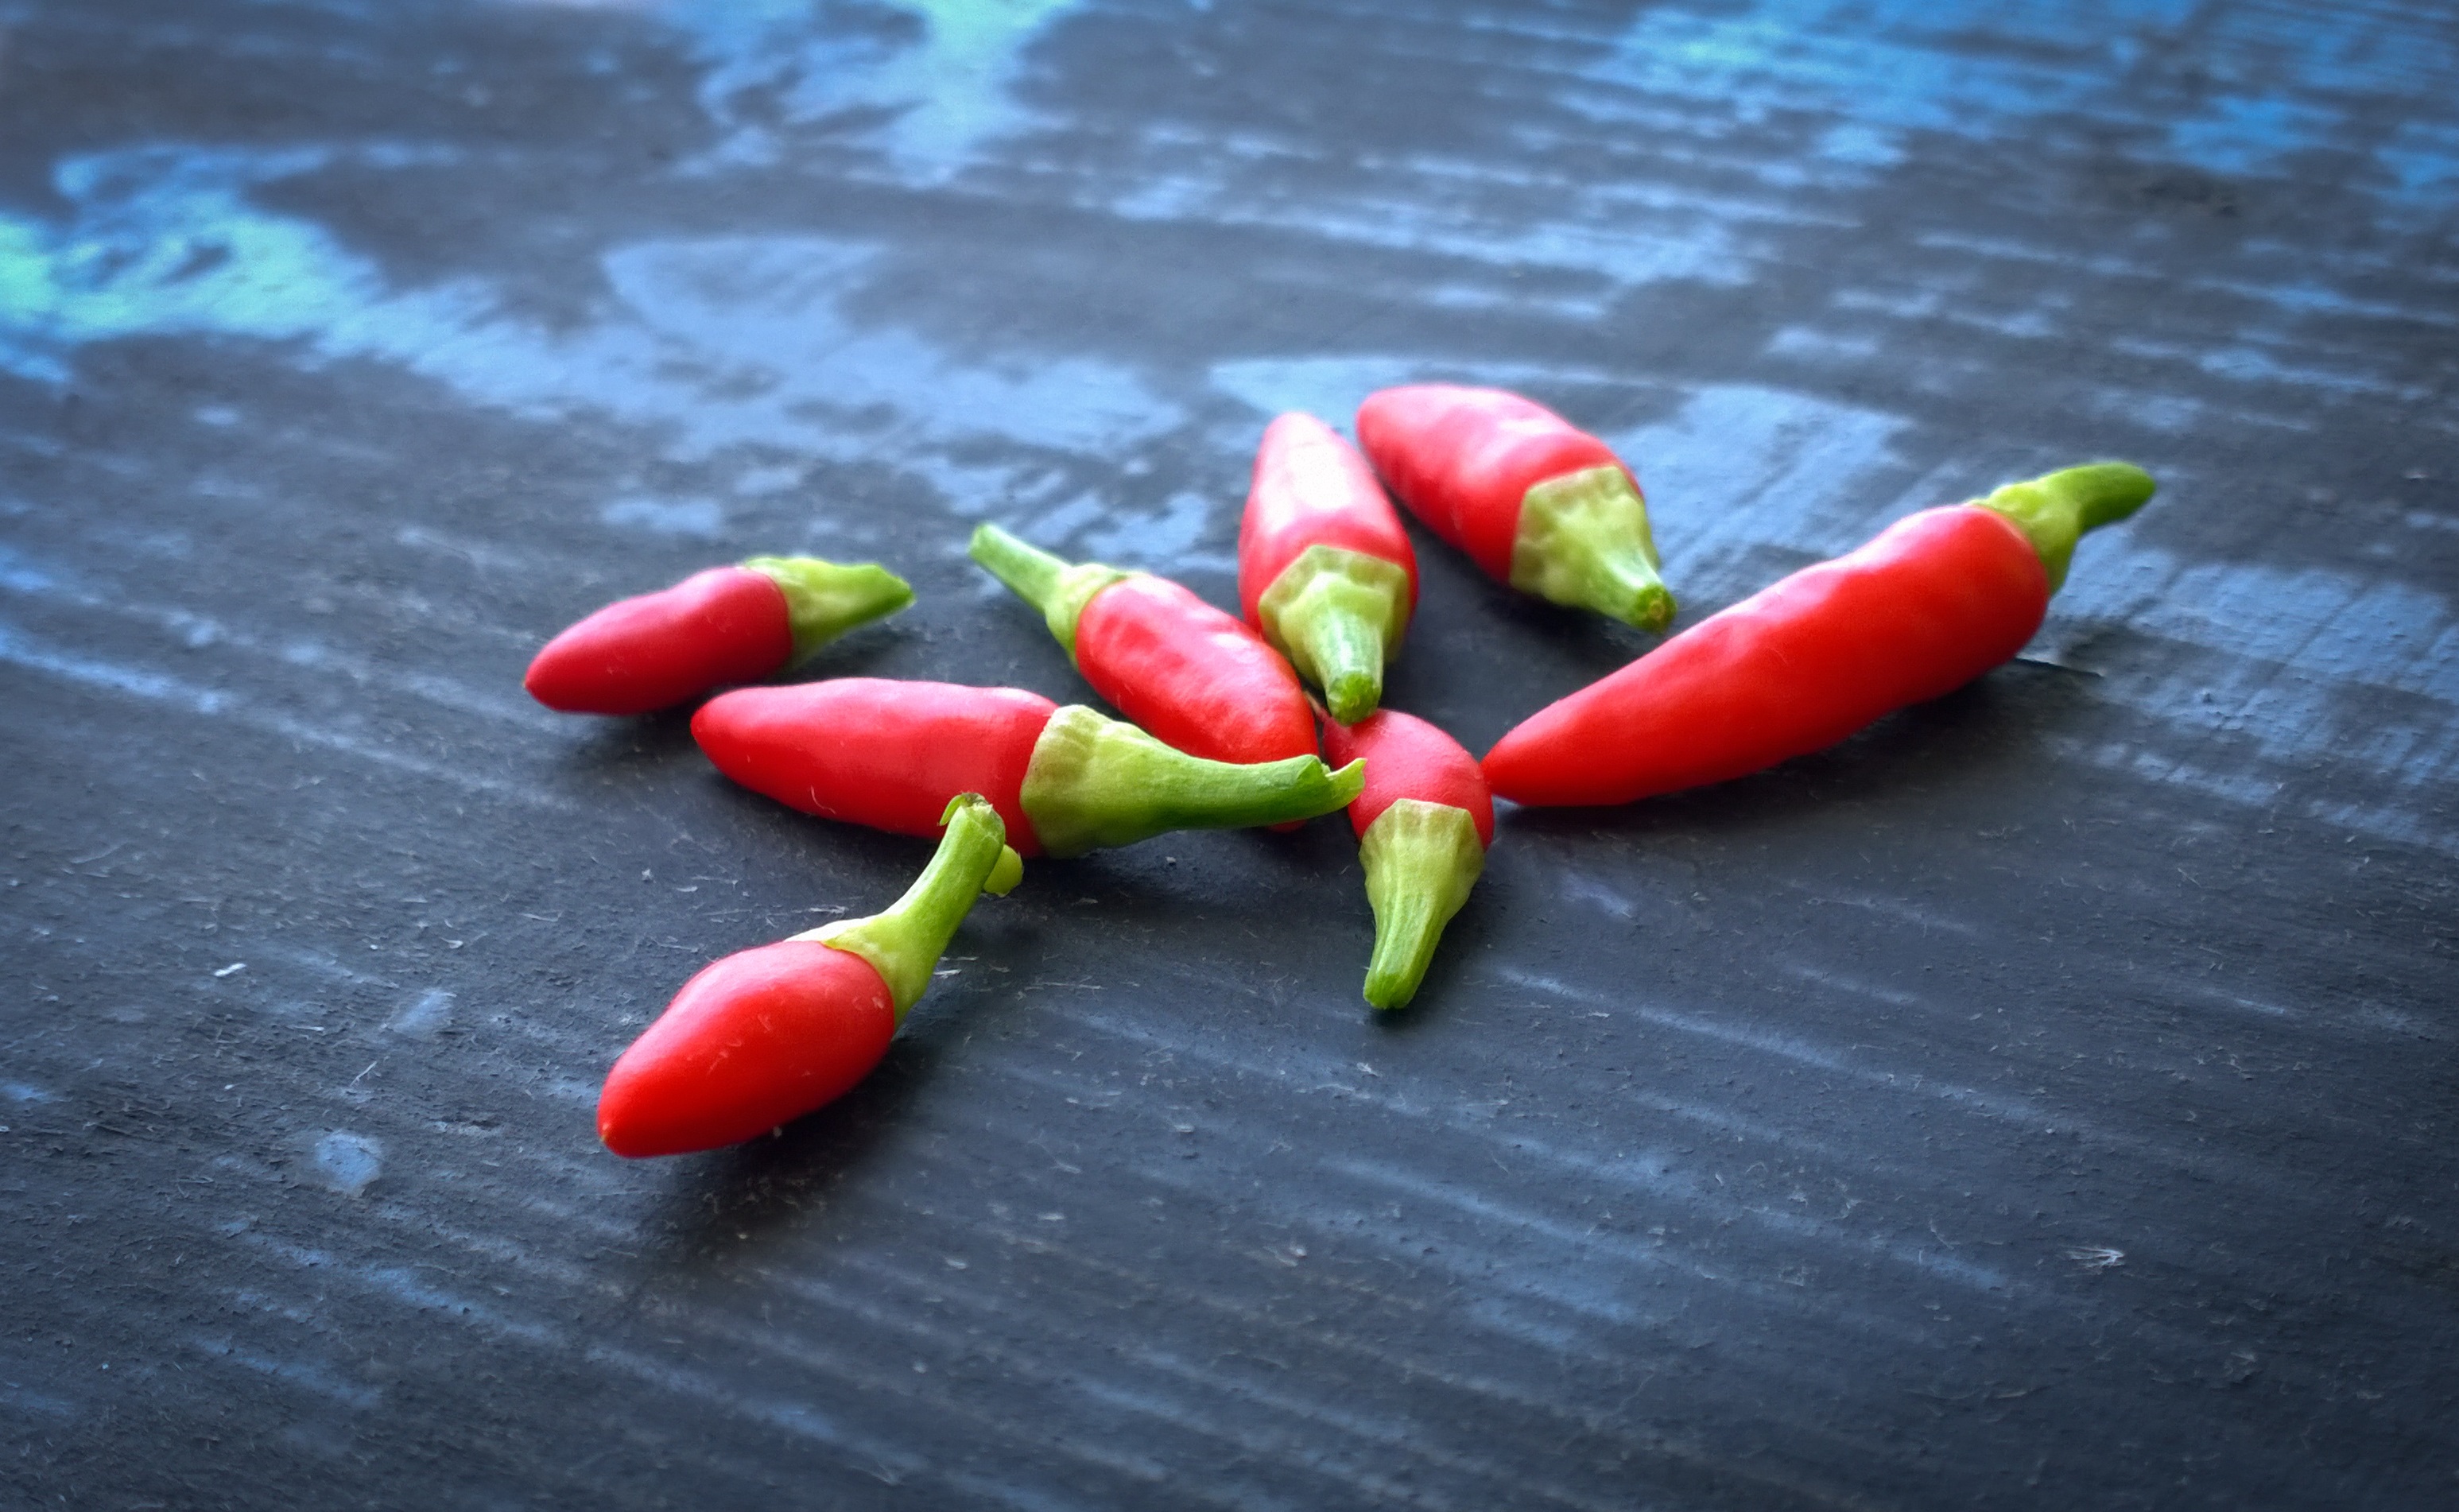
plant, fruit, leaf, flower, petal, bell, food, green, pepper, spice, red, produce, vegetable, color, colorful, raw, red pepper, organic, macro photography, flowering plant, chili pepper, red black, land plant, bell peppers and chili peppers